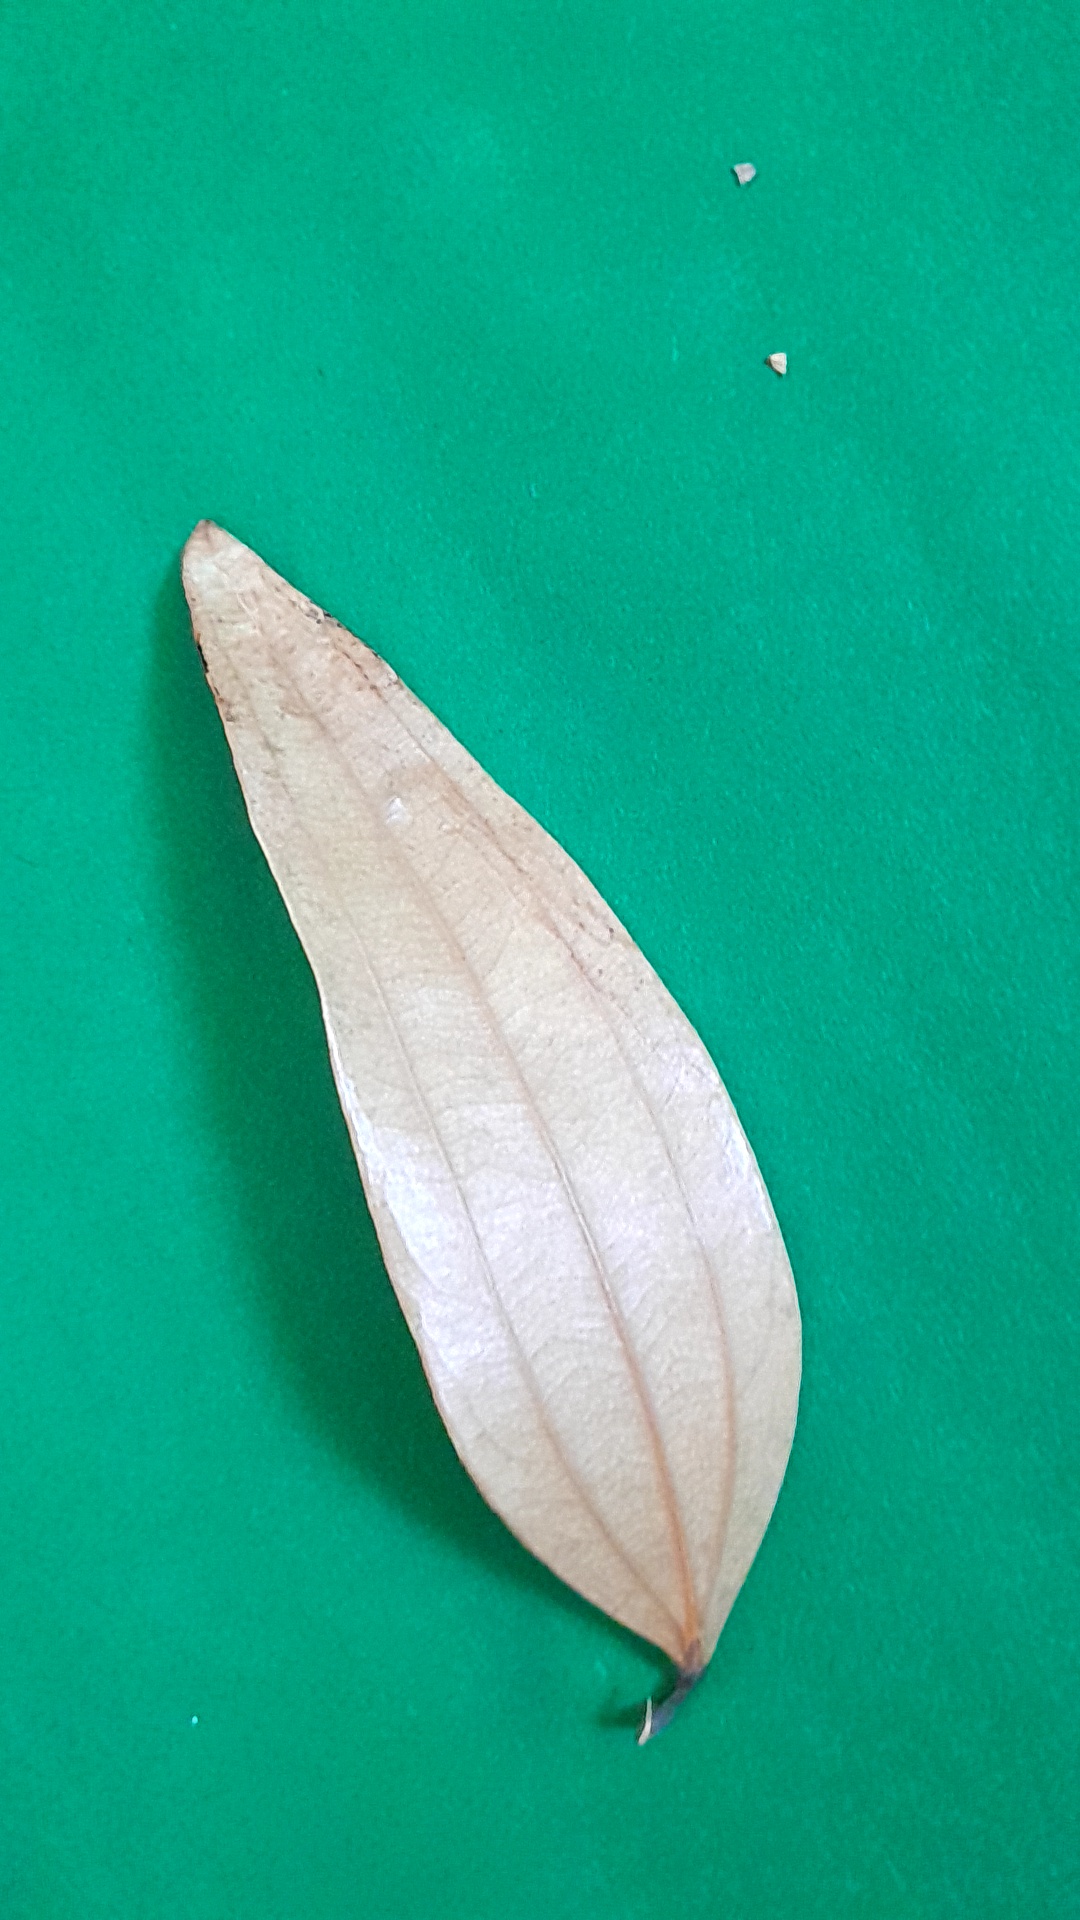
Label: Dry Leaf